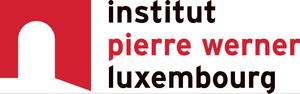
Nouveau logo de l'Institut Pierre Werner
L’Institut Pierre Werner est un centre culturel européen. Il favorise les échanges culturels et intellectuels entre ses pays fondateurs, la France, l’Allemagne et le Luxembourg, et avec les autres pays européens.